Siege of Paris (1429)

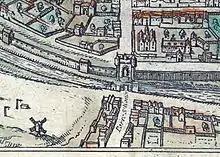
The Porte Saint-Honoré a century later, in 1530 (Braun and Hogenberg plan).

On September 3, Joan of Arc accompanied by the Dukes of Alençon and Bourbon, the counts of Vendôme and Laval, Marshals Gilles de Rais and La Hire and their troops, lodged in the village of La Chapelle. After several days of performing recognitions and skirmishes on various gates of Paris, Joan of Arc prayed in St. Genevieve chapel.